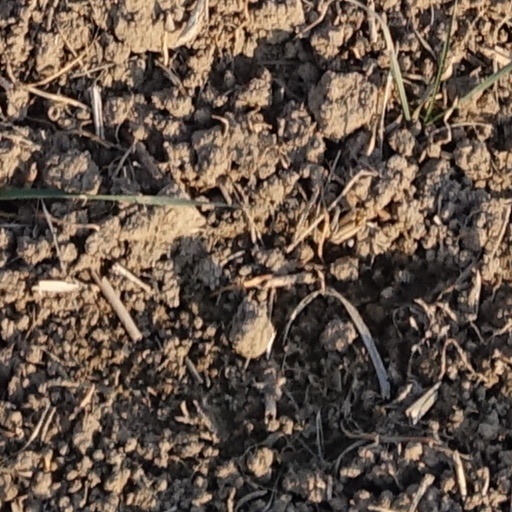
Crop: wheat